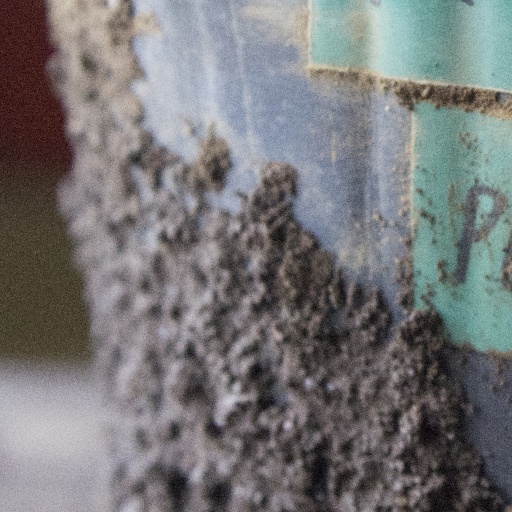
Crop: soybean